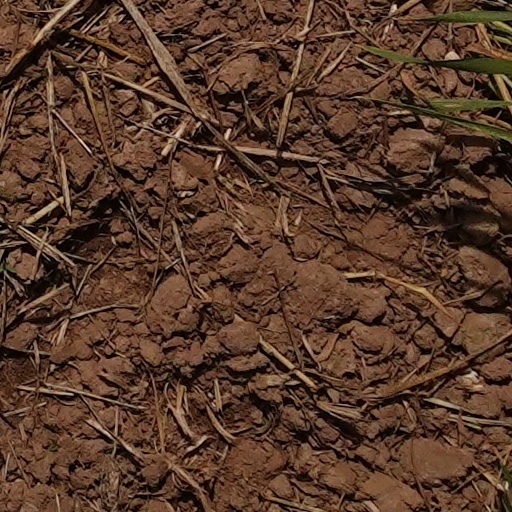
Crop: wheat